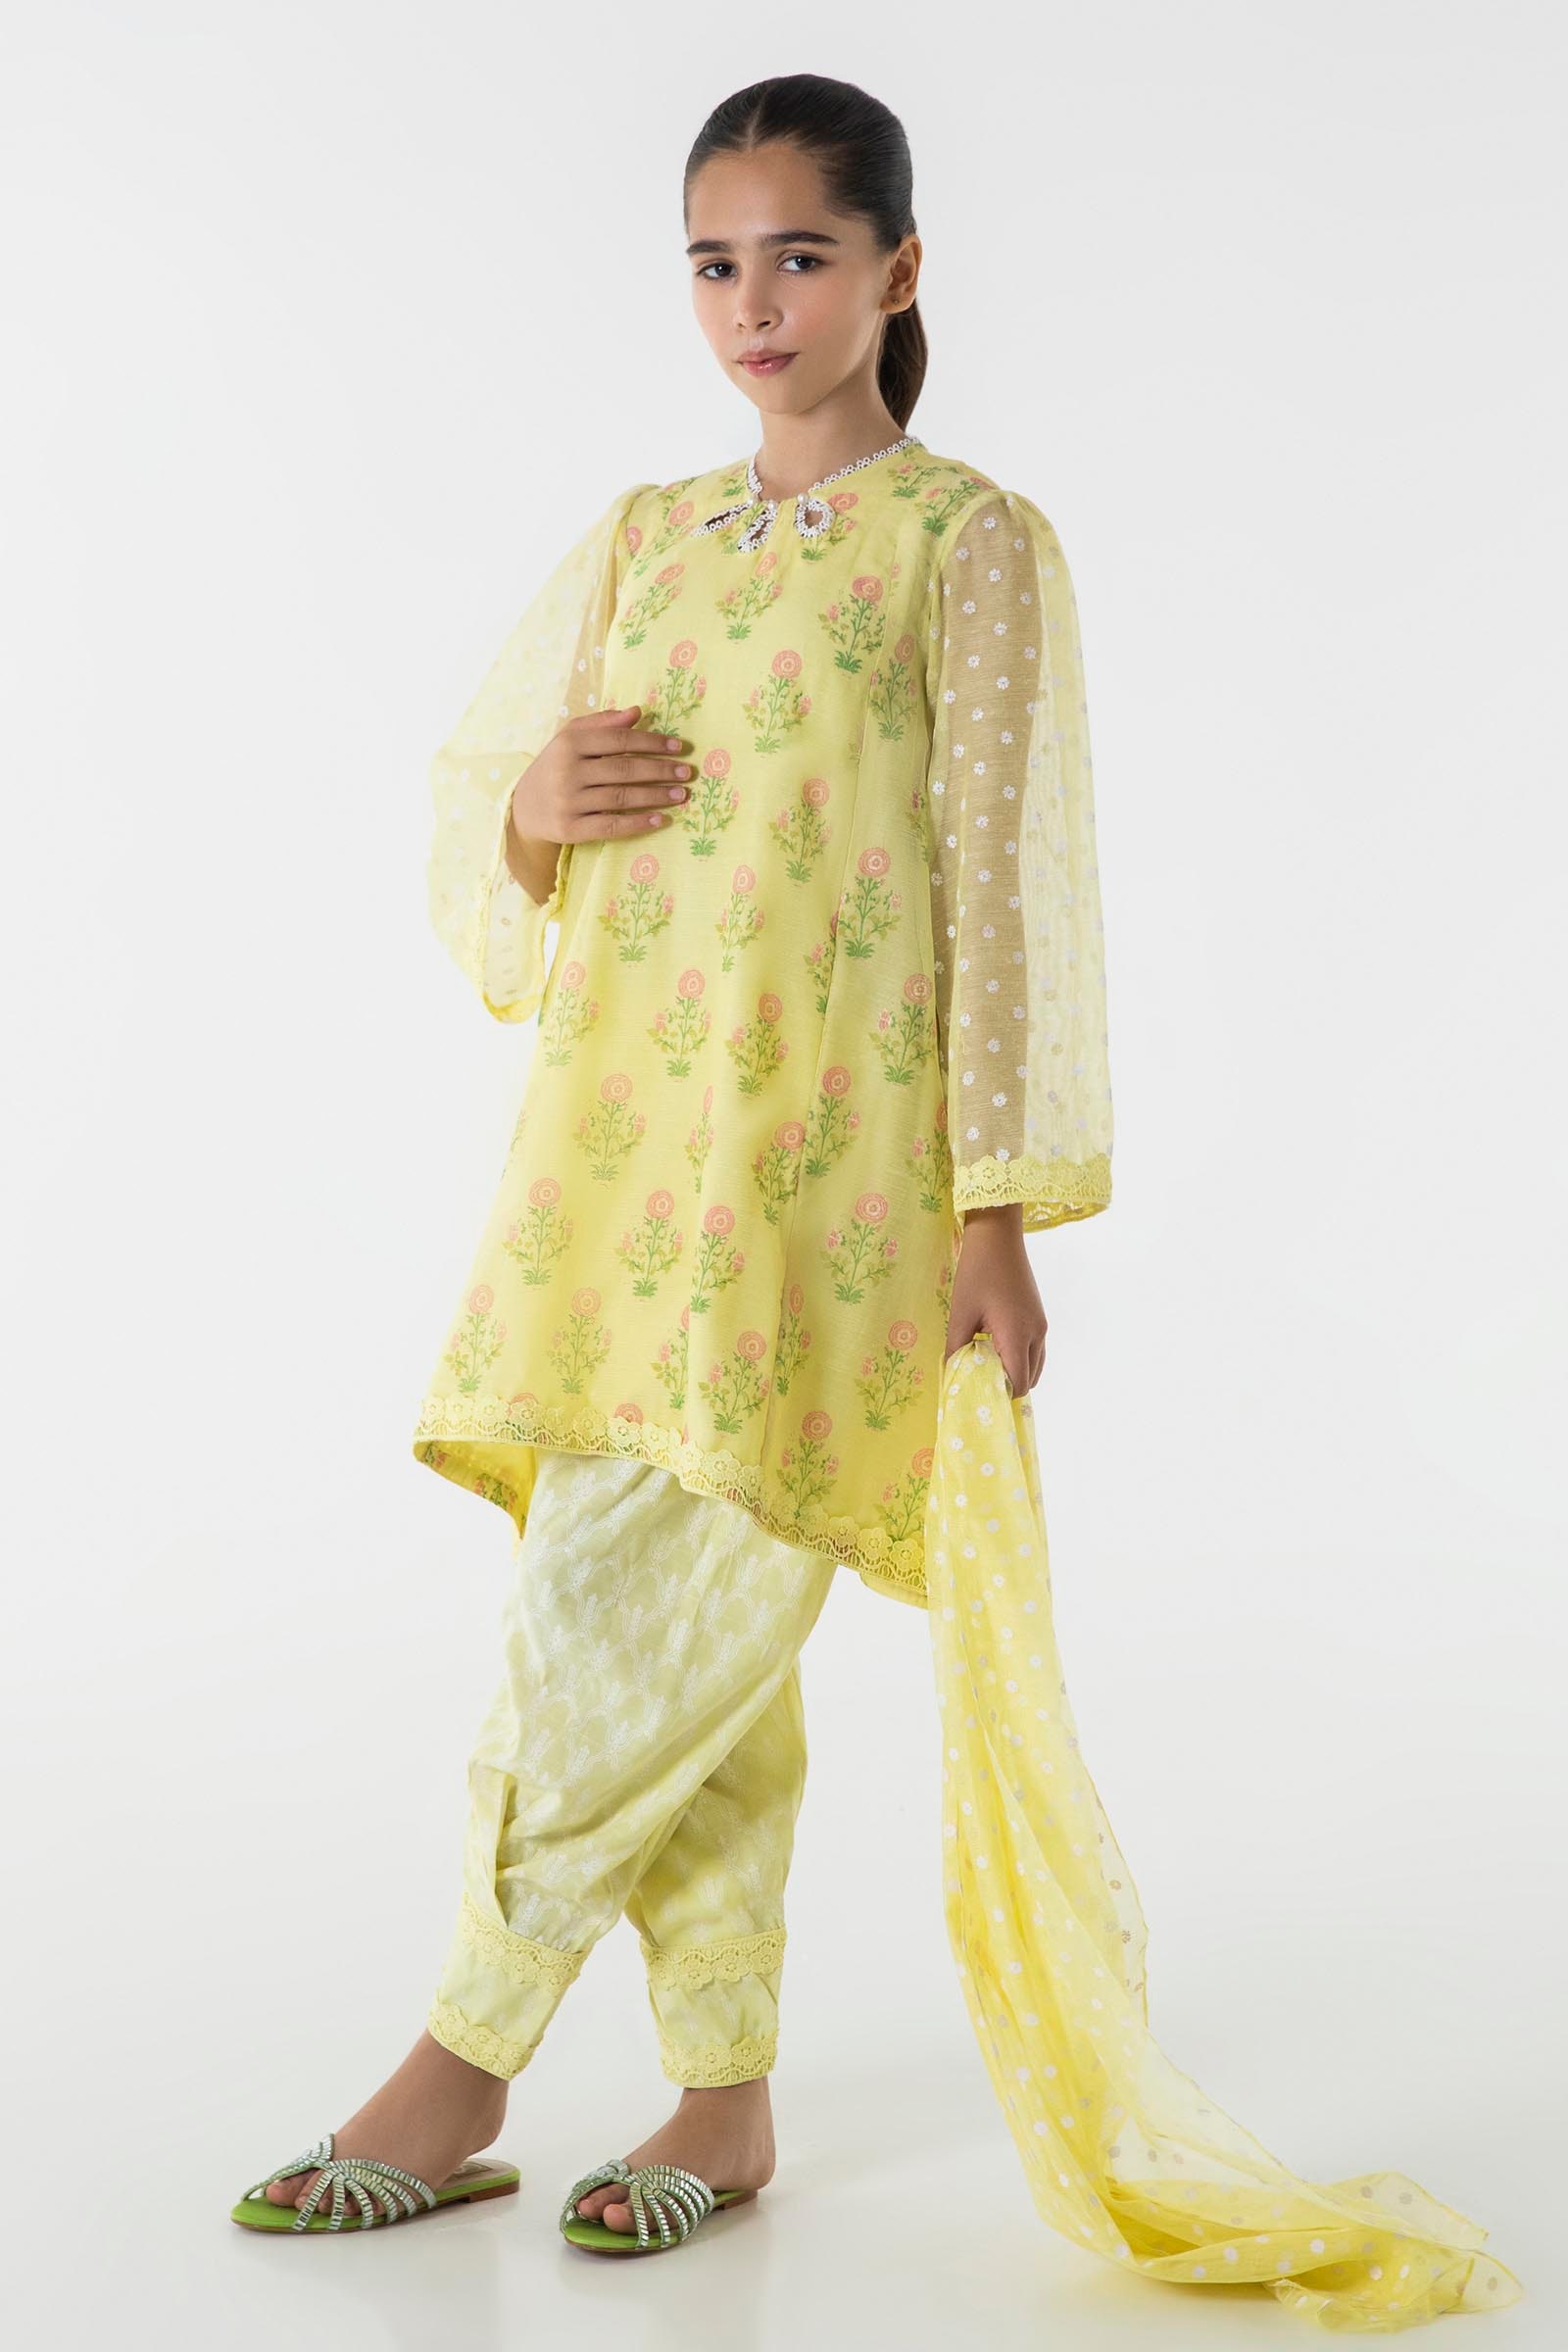
yellow embroidered chiffon suit